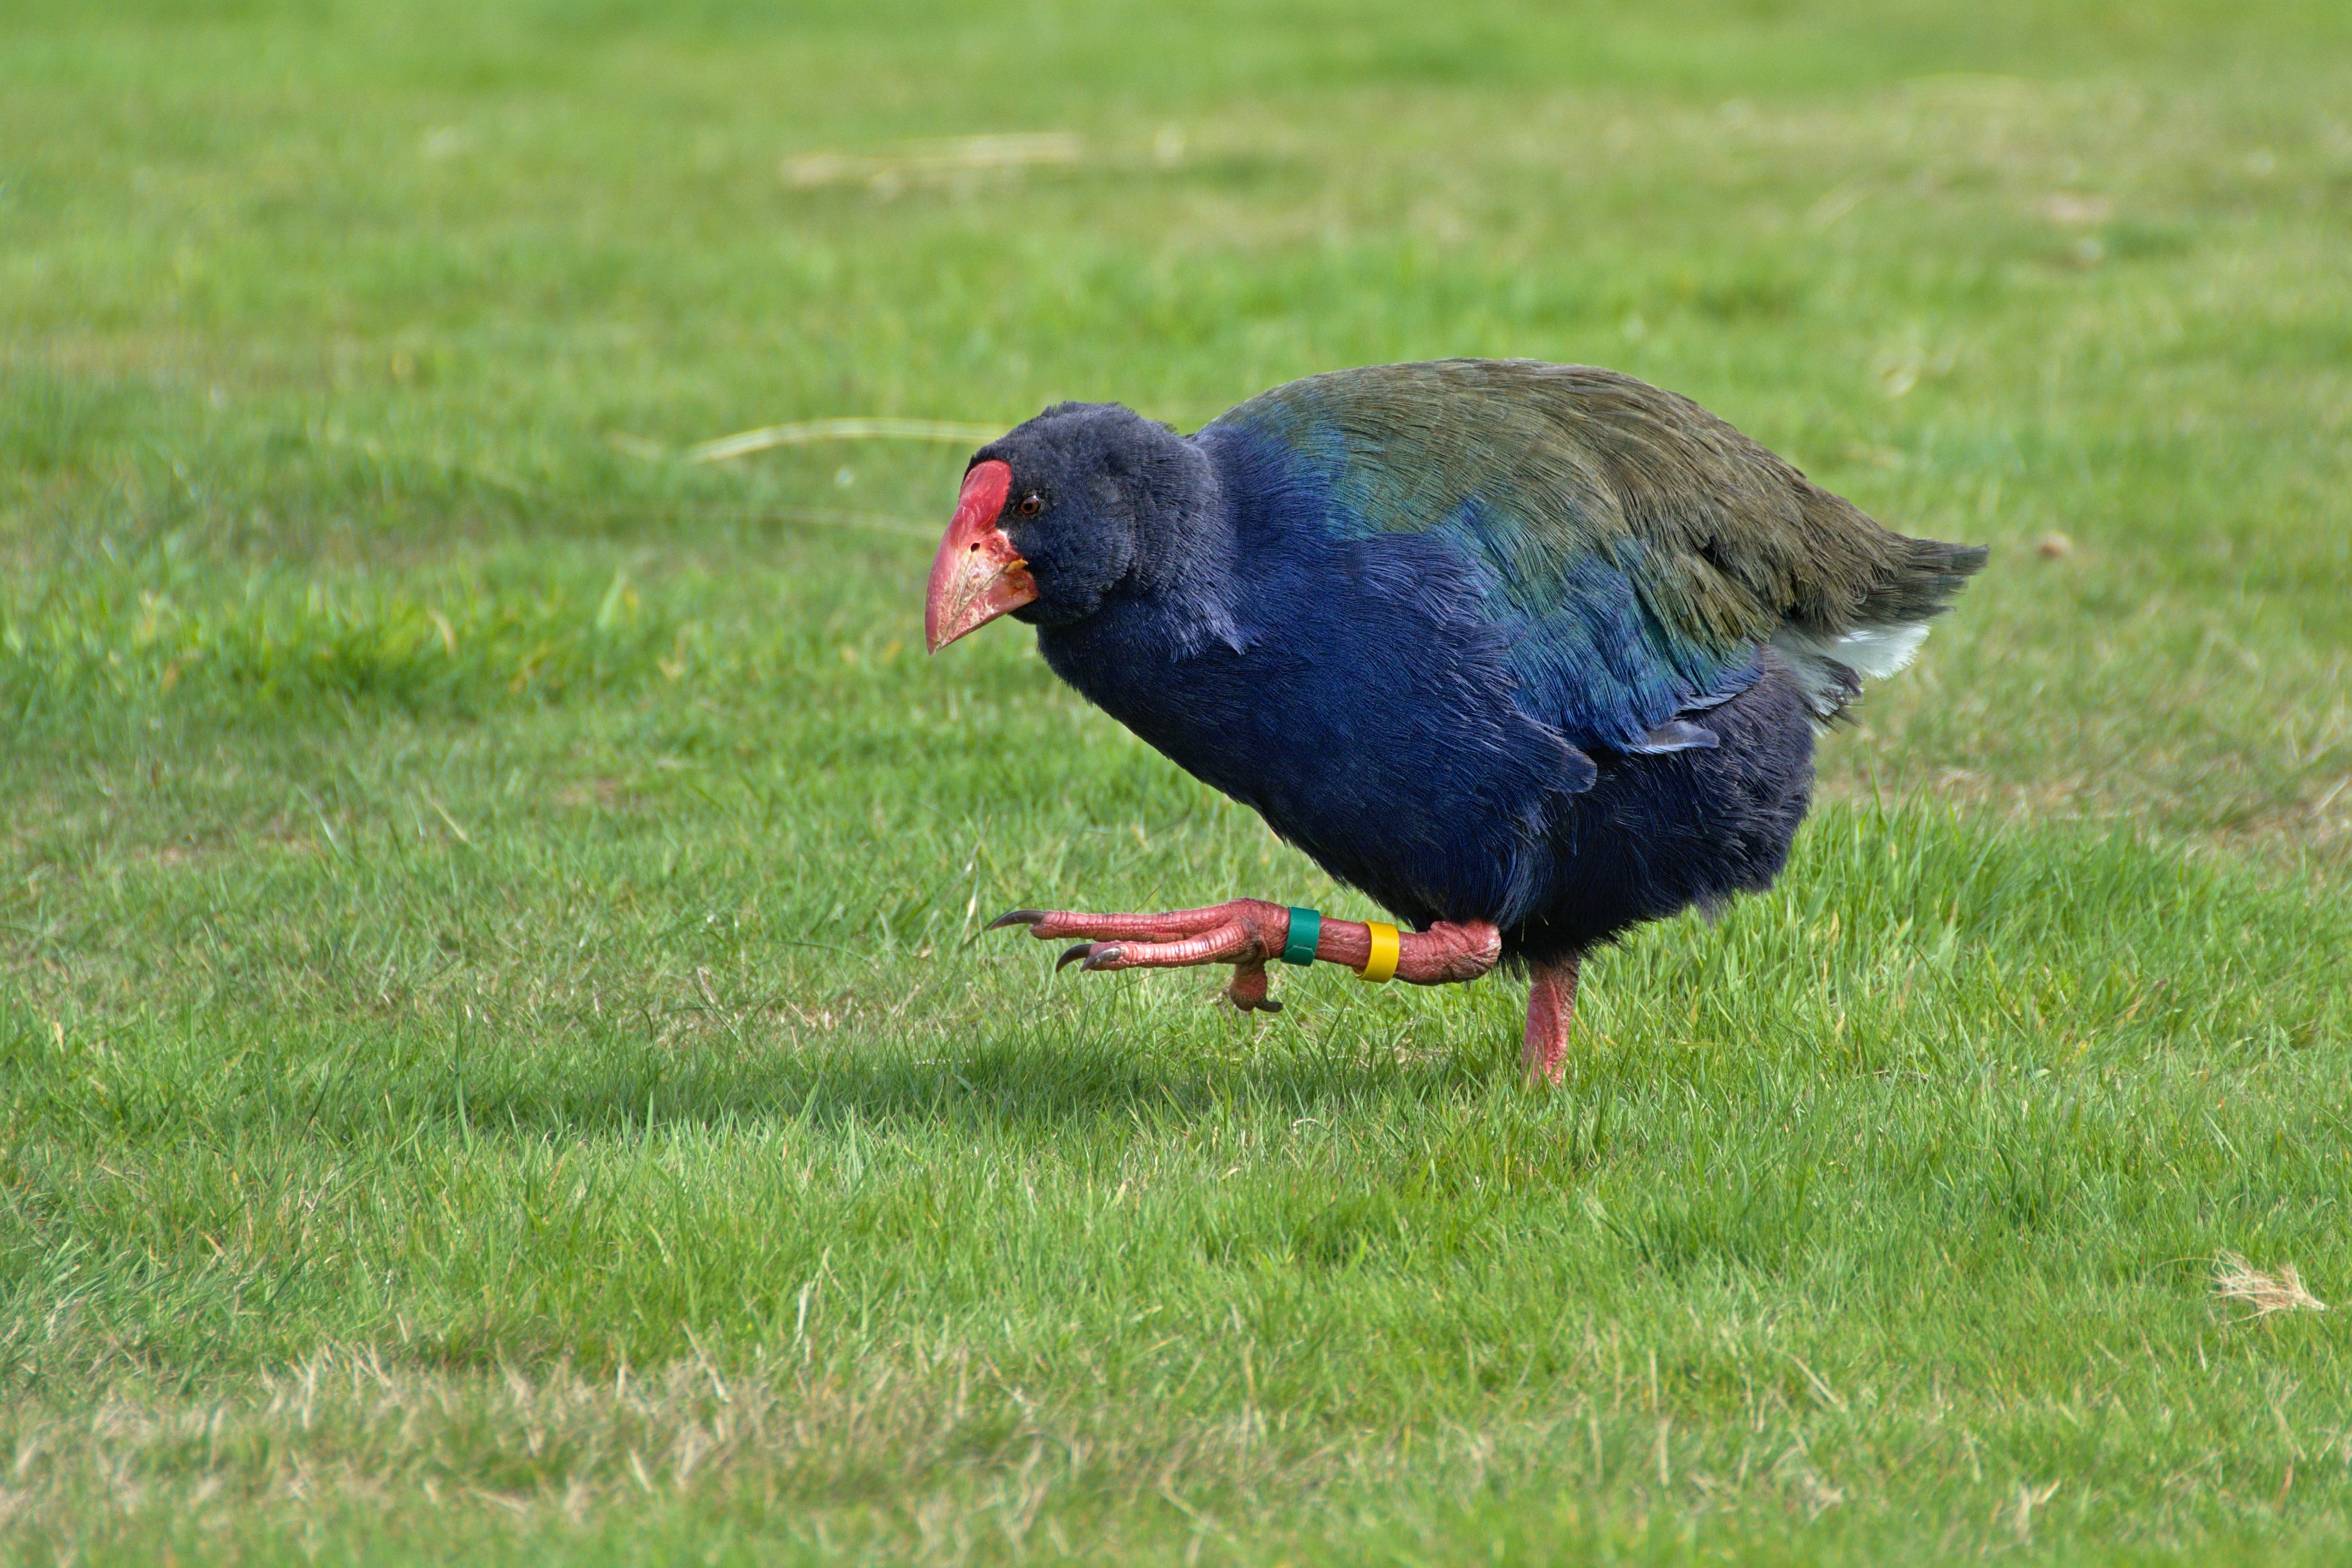
bird, prairie, wildlife, beak, fowl, fauna, galliformes, vertebrate, phasianidae, perching bird